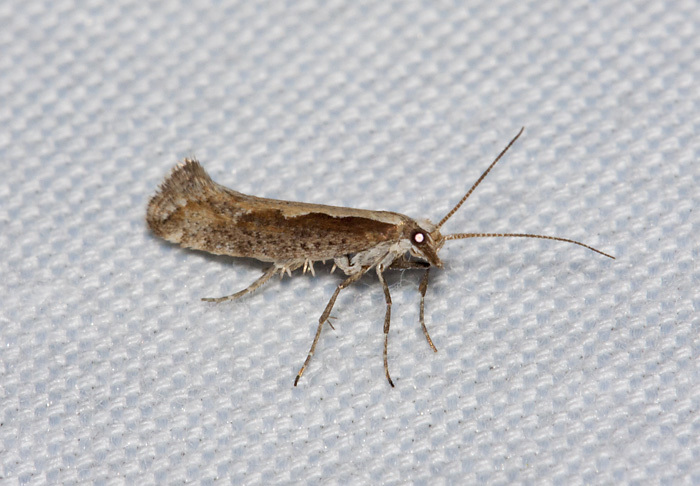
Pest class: diamondback_moth